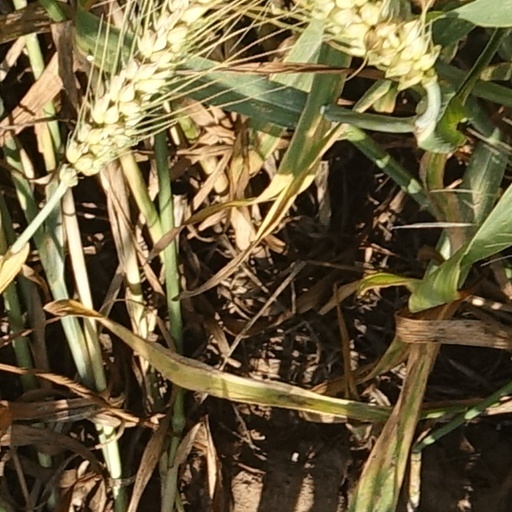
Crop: wheat